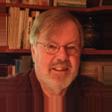
Age: 68